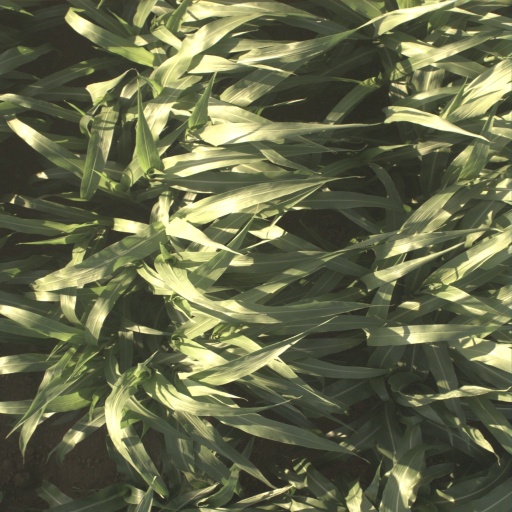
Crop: sorghum